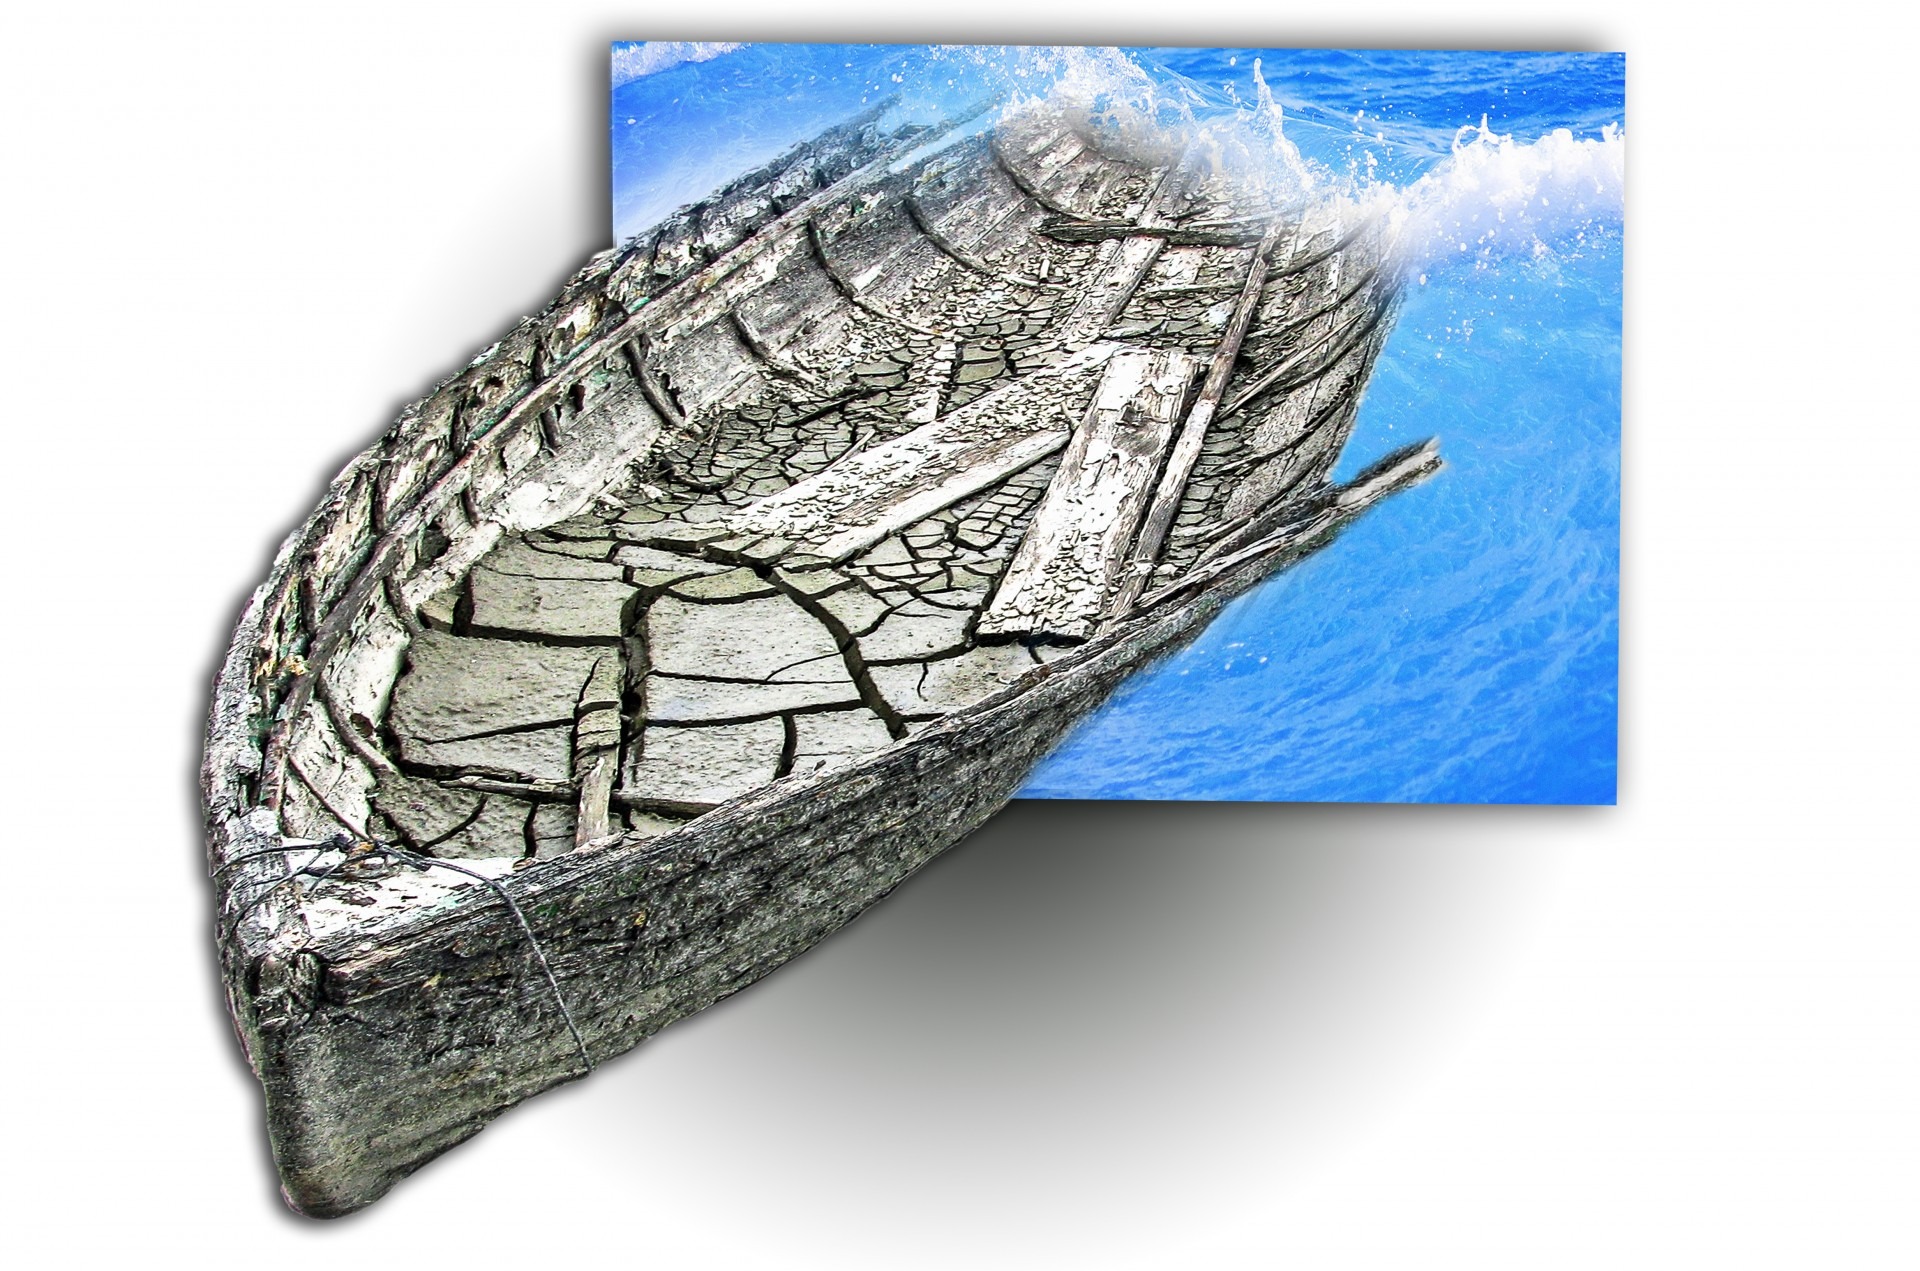
water, wing, white, boat, old, isolated, ship, fishing, mud, broken, frame, abandoned, sad, art, background, sketch, drawing, wooden, history, emotions, drained